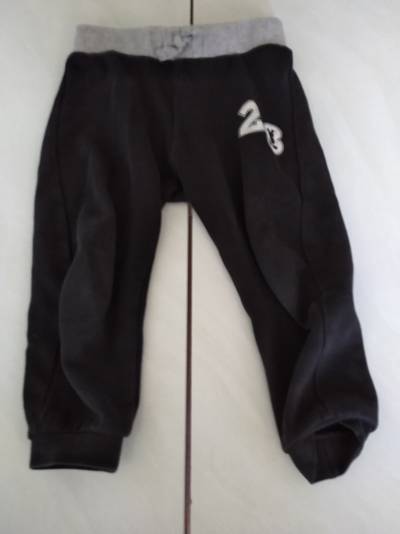
Waste category: clothes